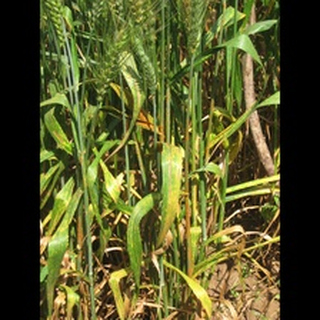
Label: wheat_black_rust